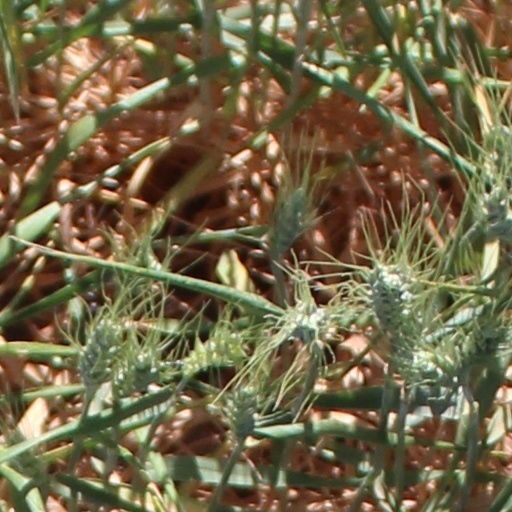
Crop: wheat